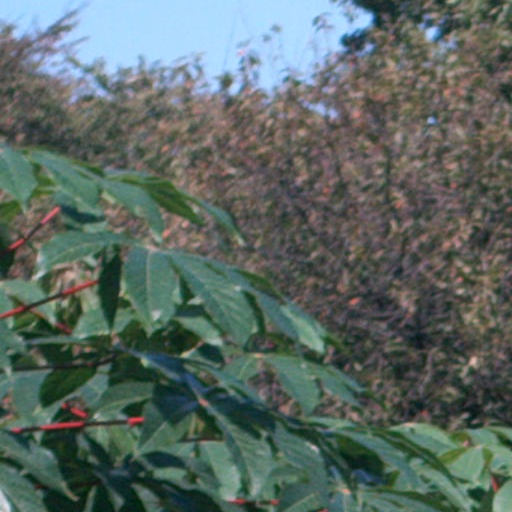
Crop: cassava